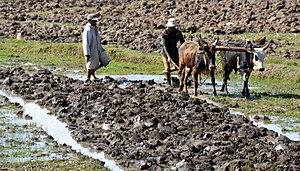
L'agriculture à Madagascar emploie 80% de la population active et constitue une composante essentielle de l’économie malgache en contribuant à hauteur de 30% au PIB. Les populations rurales pratiquent une agriculture essentiellement vivrière où le riz joue un rôle prépondérant. Il existe toutefois quelques cultures de rente : litchis, vanille, épices, … procurant des recettes d’exportation.